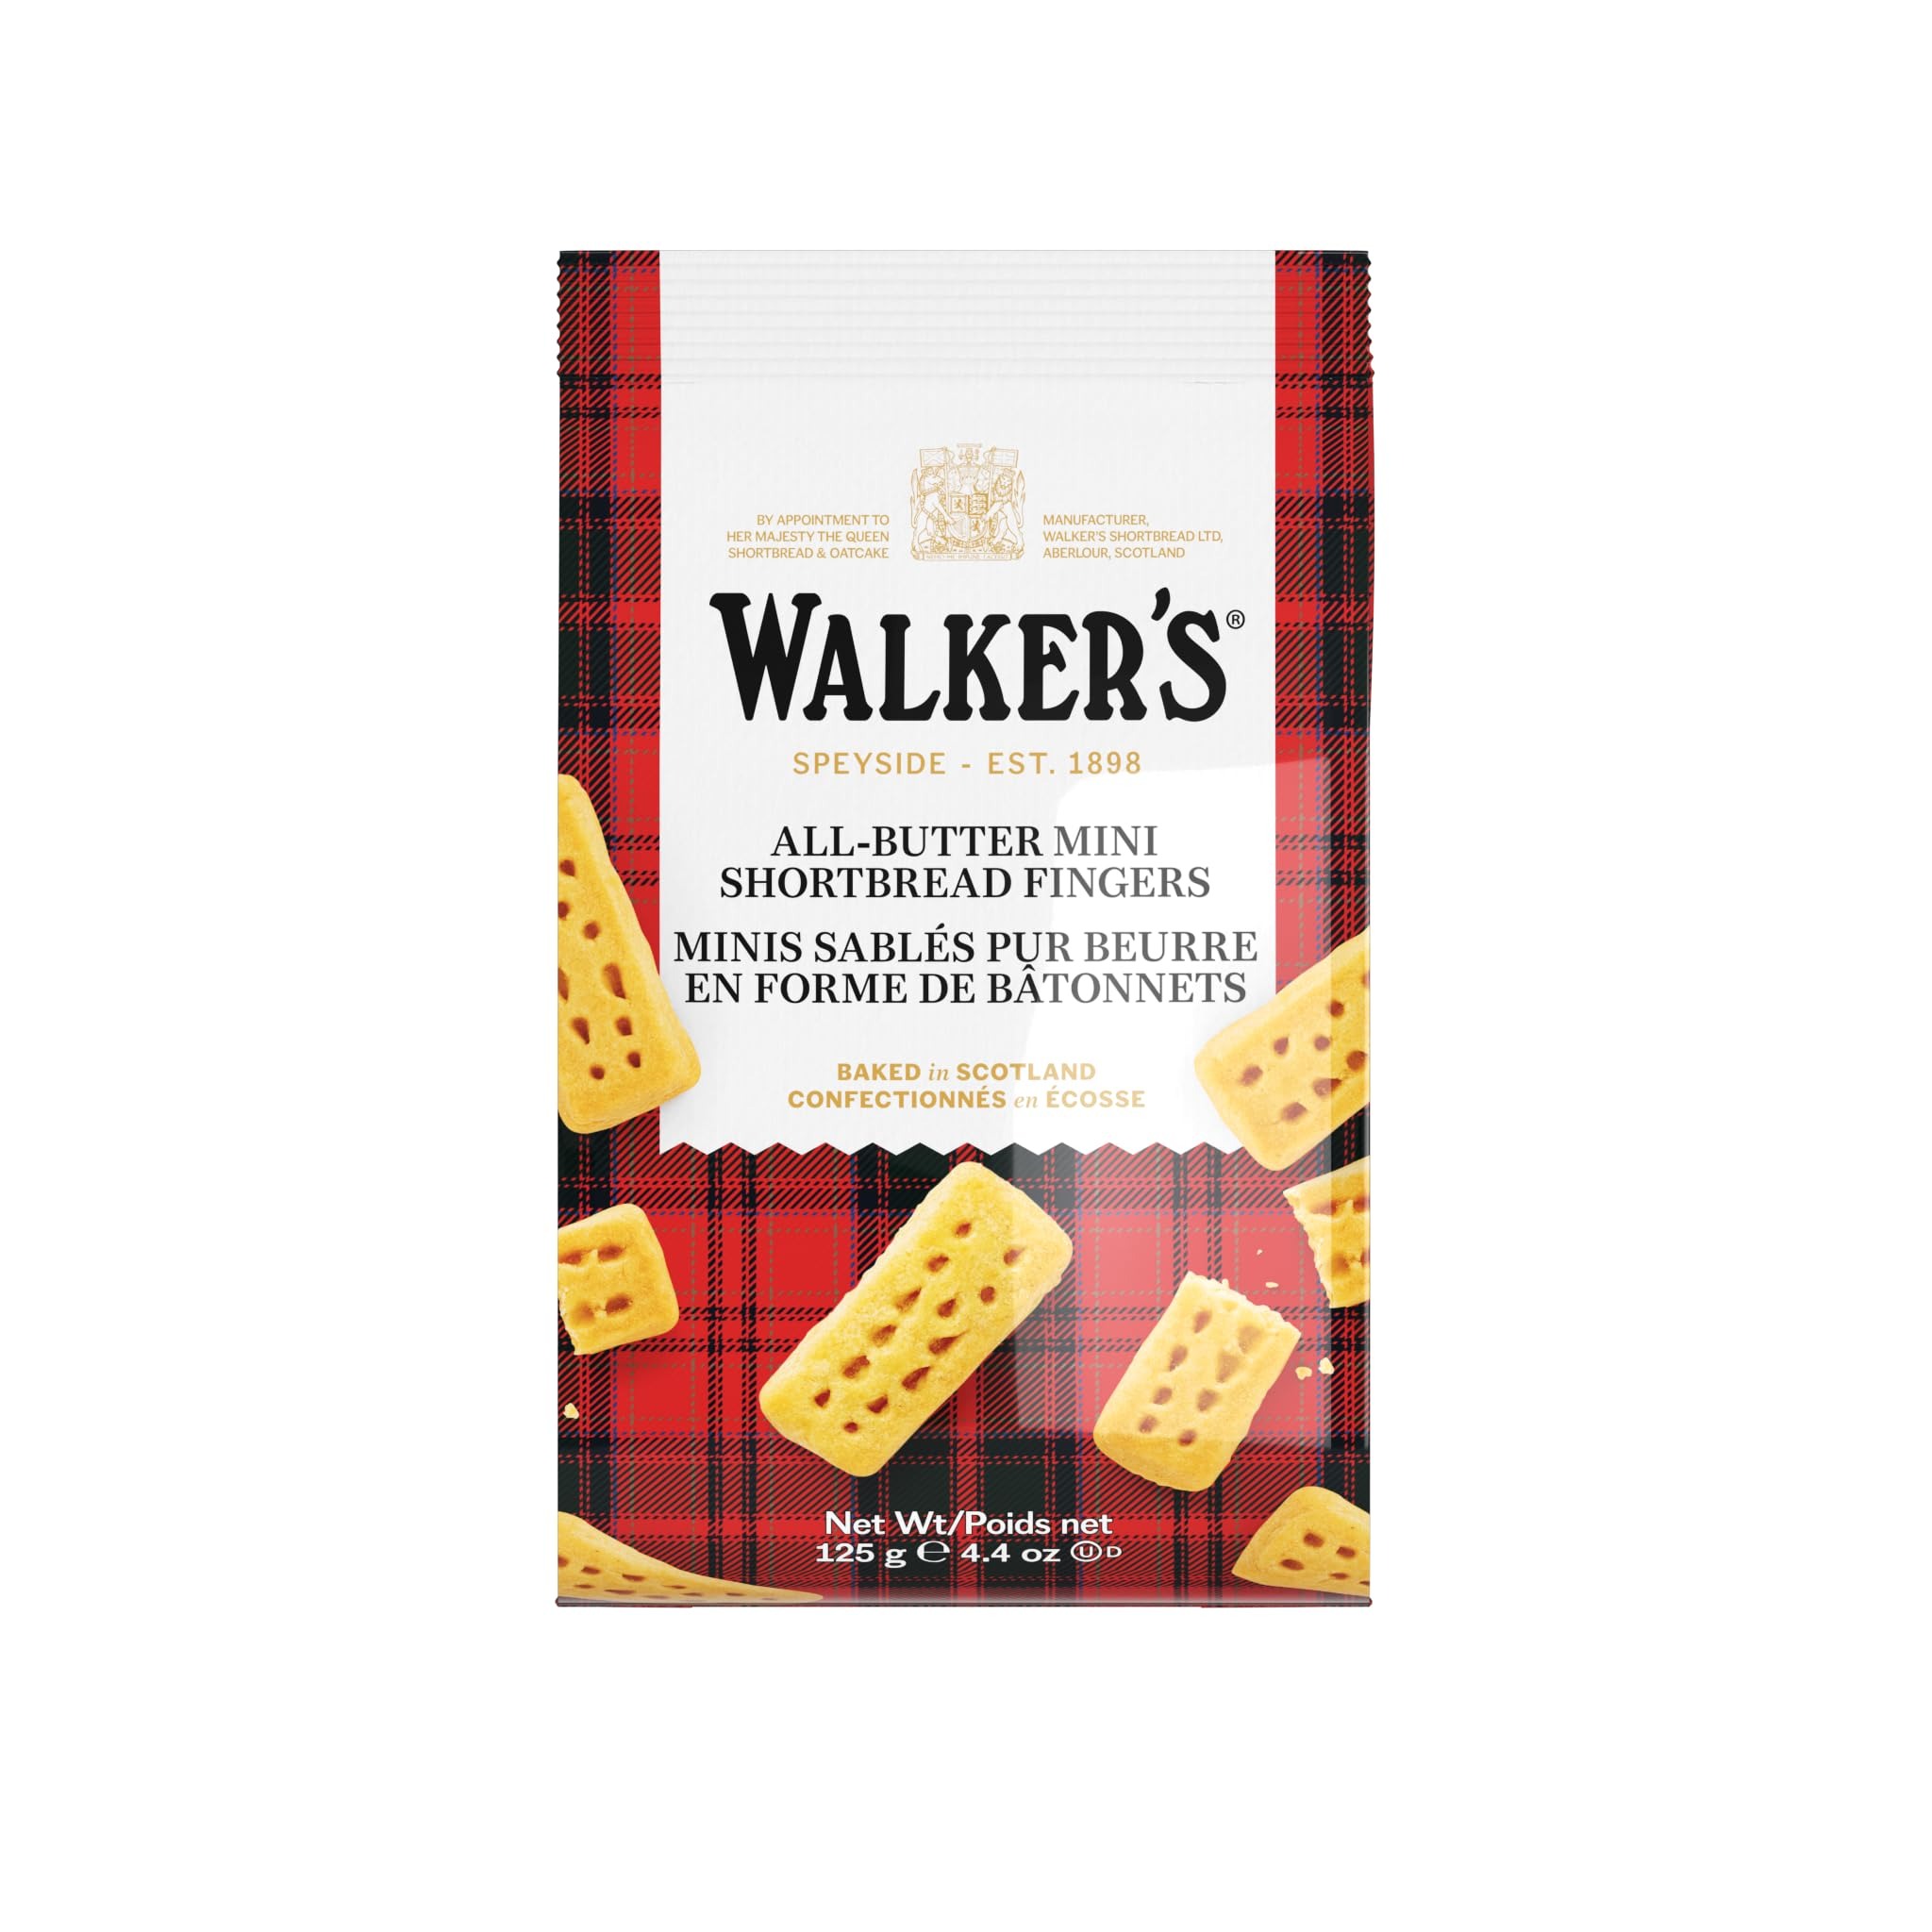
Item Name: Walker's Shortbread Mini Fingers Cookies, All-Butter Shortbread Cookies, 4.4 Oz Bag
Bullet Point: Baked to the Walkers' Scottish original family recipe
Value: 4.4
Unit: Ounce

Price: 5.29